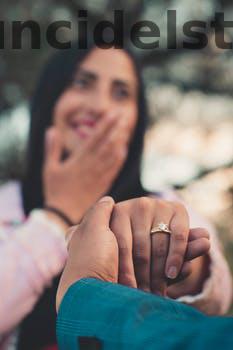
Label: Watermark